Satō–Kishi–Abe family

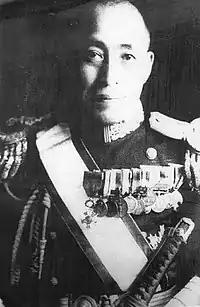
Ichirō Satō

Ichirō Satō graduated from the Naval Academy in 1908. From 1920, Satō was stationed in France, and in 1923, he was appointed as a staff officer in the General Staff of the Imperial Japanese Navy. In 1927, he represented the Imperial Japanese Navy at the Geneva Conference on Naval Disarmament, where he argued that the Japanese Navy was nothing more than a means of self-defense and that Japan could never afford to engage in a war with a great naval power. That same year, he became Chief of Staff of the Combined Fleet, and the following year, he was named Captain of the cruiser "Nagara". In 1929, Satō represented the Imperial Navy on the Permanent Military Advisory Committee to the League of Nations, and in 1930, he served as an IJN representative at the London Conference on Naval Disarmament. In 1932, he was appointed First Chief of the Education Bureau, Ministry of the Navy, and later served as vice principal of the Naval War College. In 1938, he was promoted to Vice Admiral and assigned to command the Japanese naval station at Port Arthur, but was transferred to the reserves in 1940 due to ill health. Upon his retirement, he was awarded the Order of the Rising Sun, Gold Rays with Neck Ribbon. Thereafter, he embarked on a second career as a naval historian, writing "A Fifty-Year History of the Japanese Navy" (1943). Satō died of uremia complicated by pneumonia on April 12, 1958